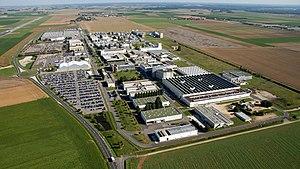
Réau est une commune française située dans le département de Seine-et-Marne en région Île-de-France.